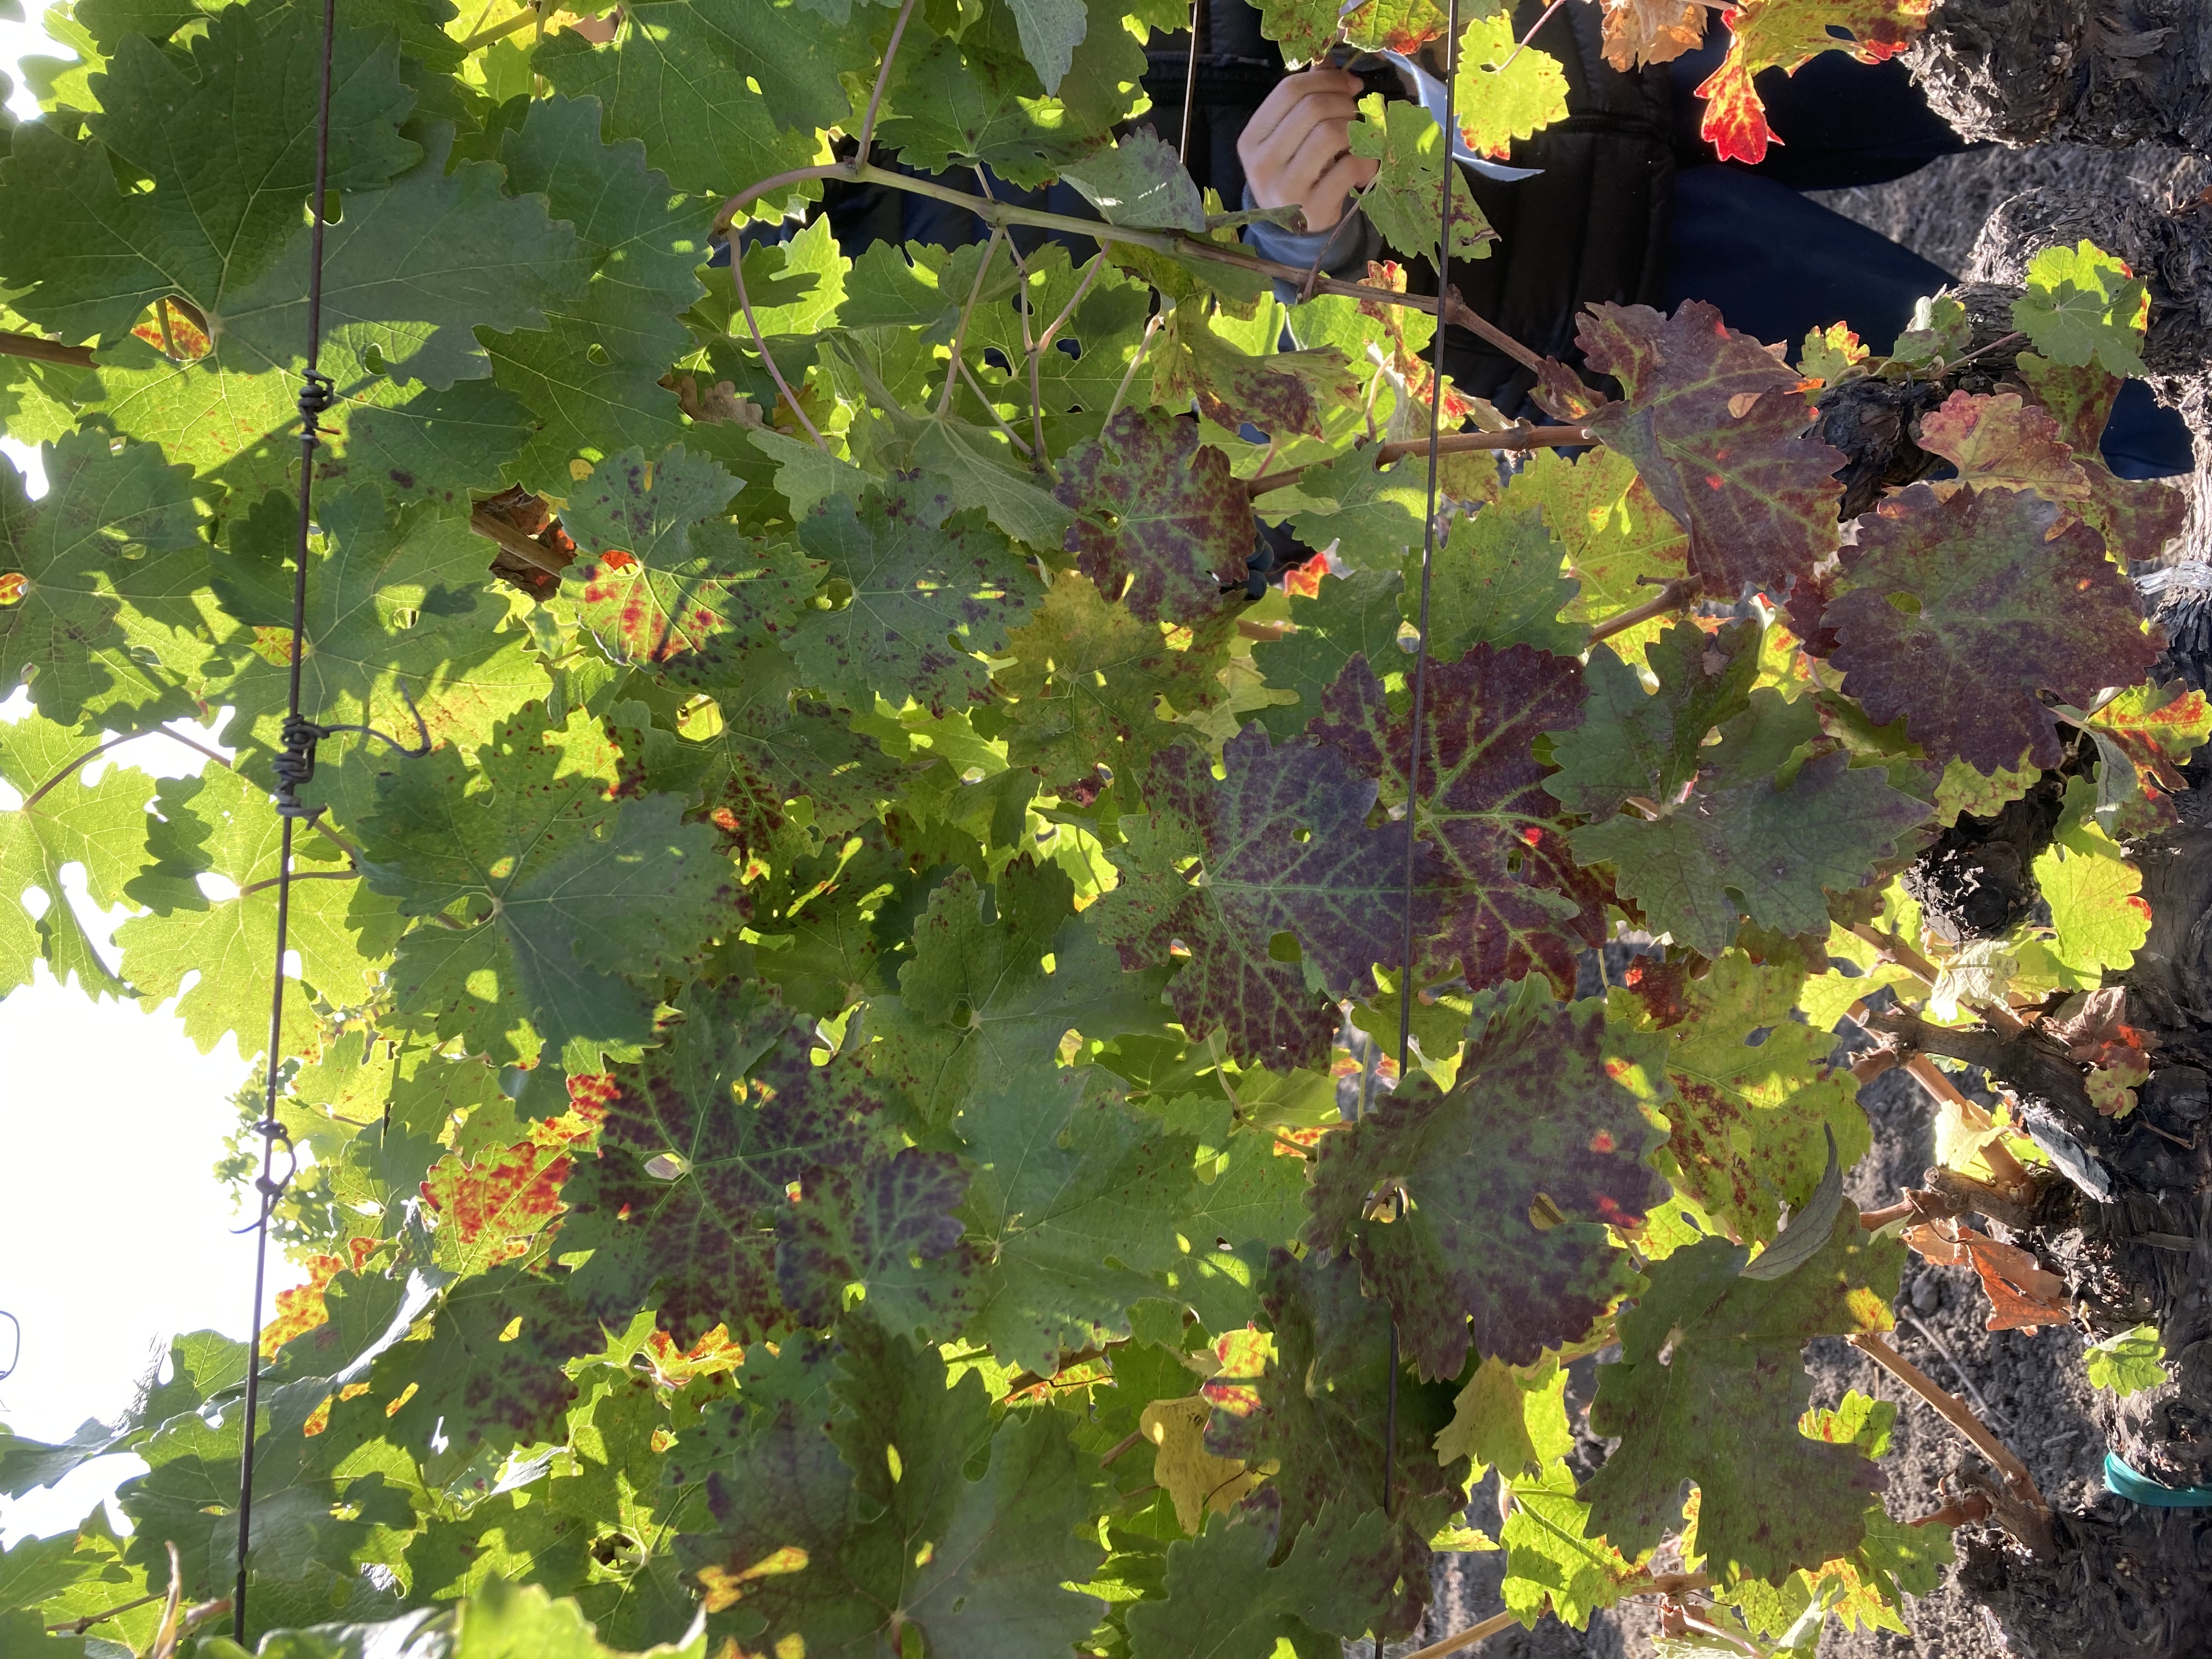
Label: Leafroll 3